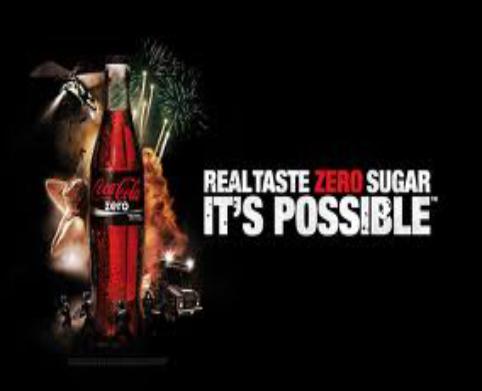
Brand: Coca-Cola Zero
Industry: Food